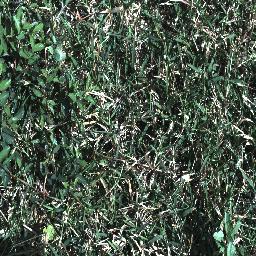
Label: chinee_apple